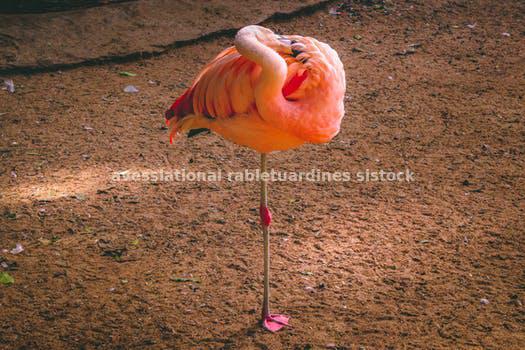
Label: Watermark